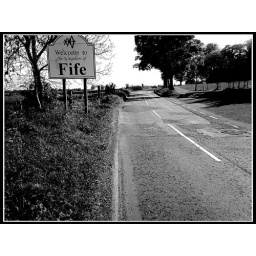
Fife/Perth &amp;amp; Kinross border.Note change in road quality.At the other side of the hill it's the opposite.